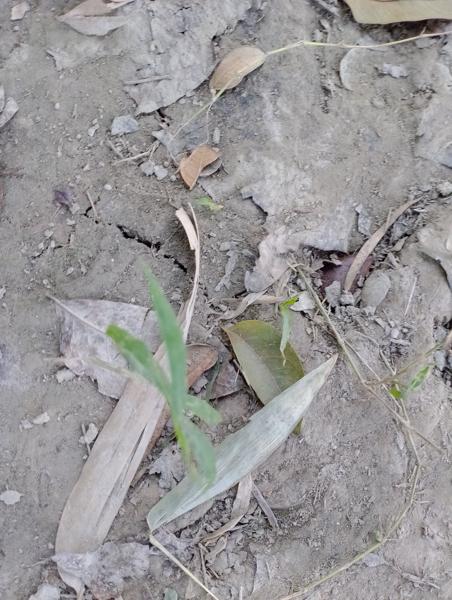
Weed species: Panicum repens